Anuak people

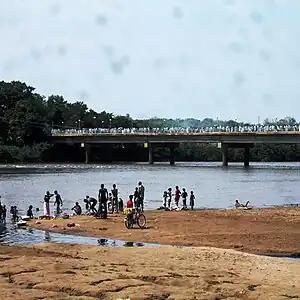
Anuak people on the banks of the Baro River in the Gambela Region

The Luo peoples are scattered all over Eastern Africa, including Sudan and Ethiopia; they identify as a people who have preserved their cultural heritage wherever they reside. The Luo-speaking people of Eastern Africa are found beyond the Sudan and Ethiopia in Uganda, Kenya, Tanzania and the Congo. Their language(s) and dialects belong to the broader cluster of Nilo-Saharan languages.